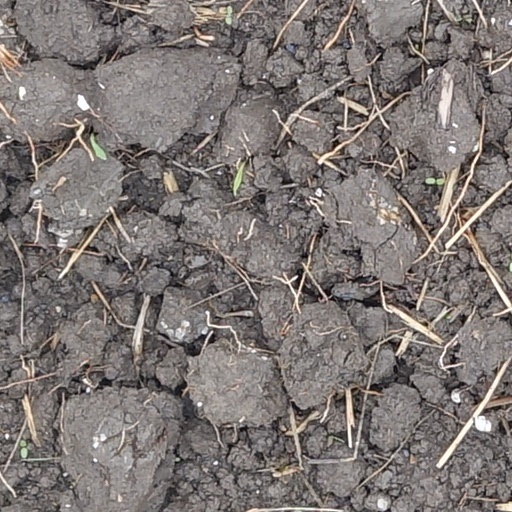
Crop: wheat